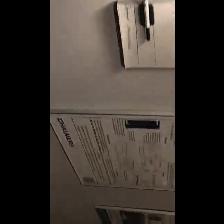
Label: NonHuman